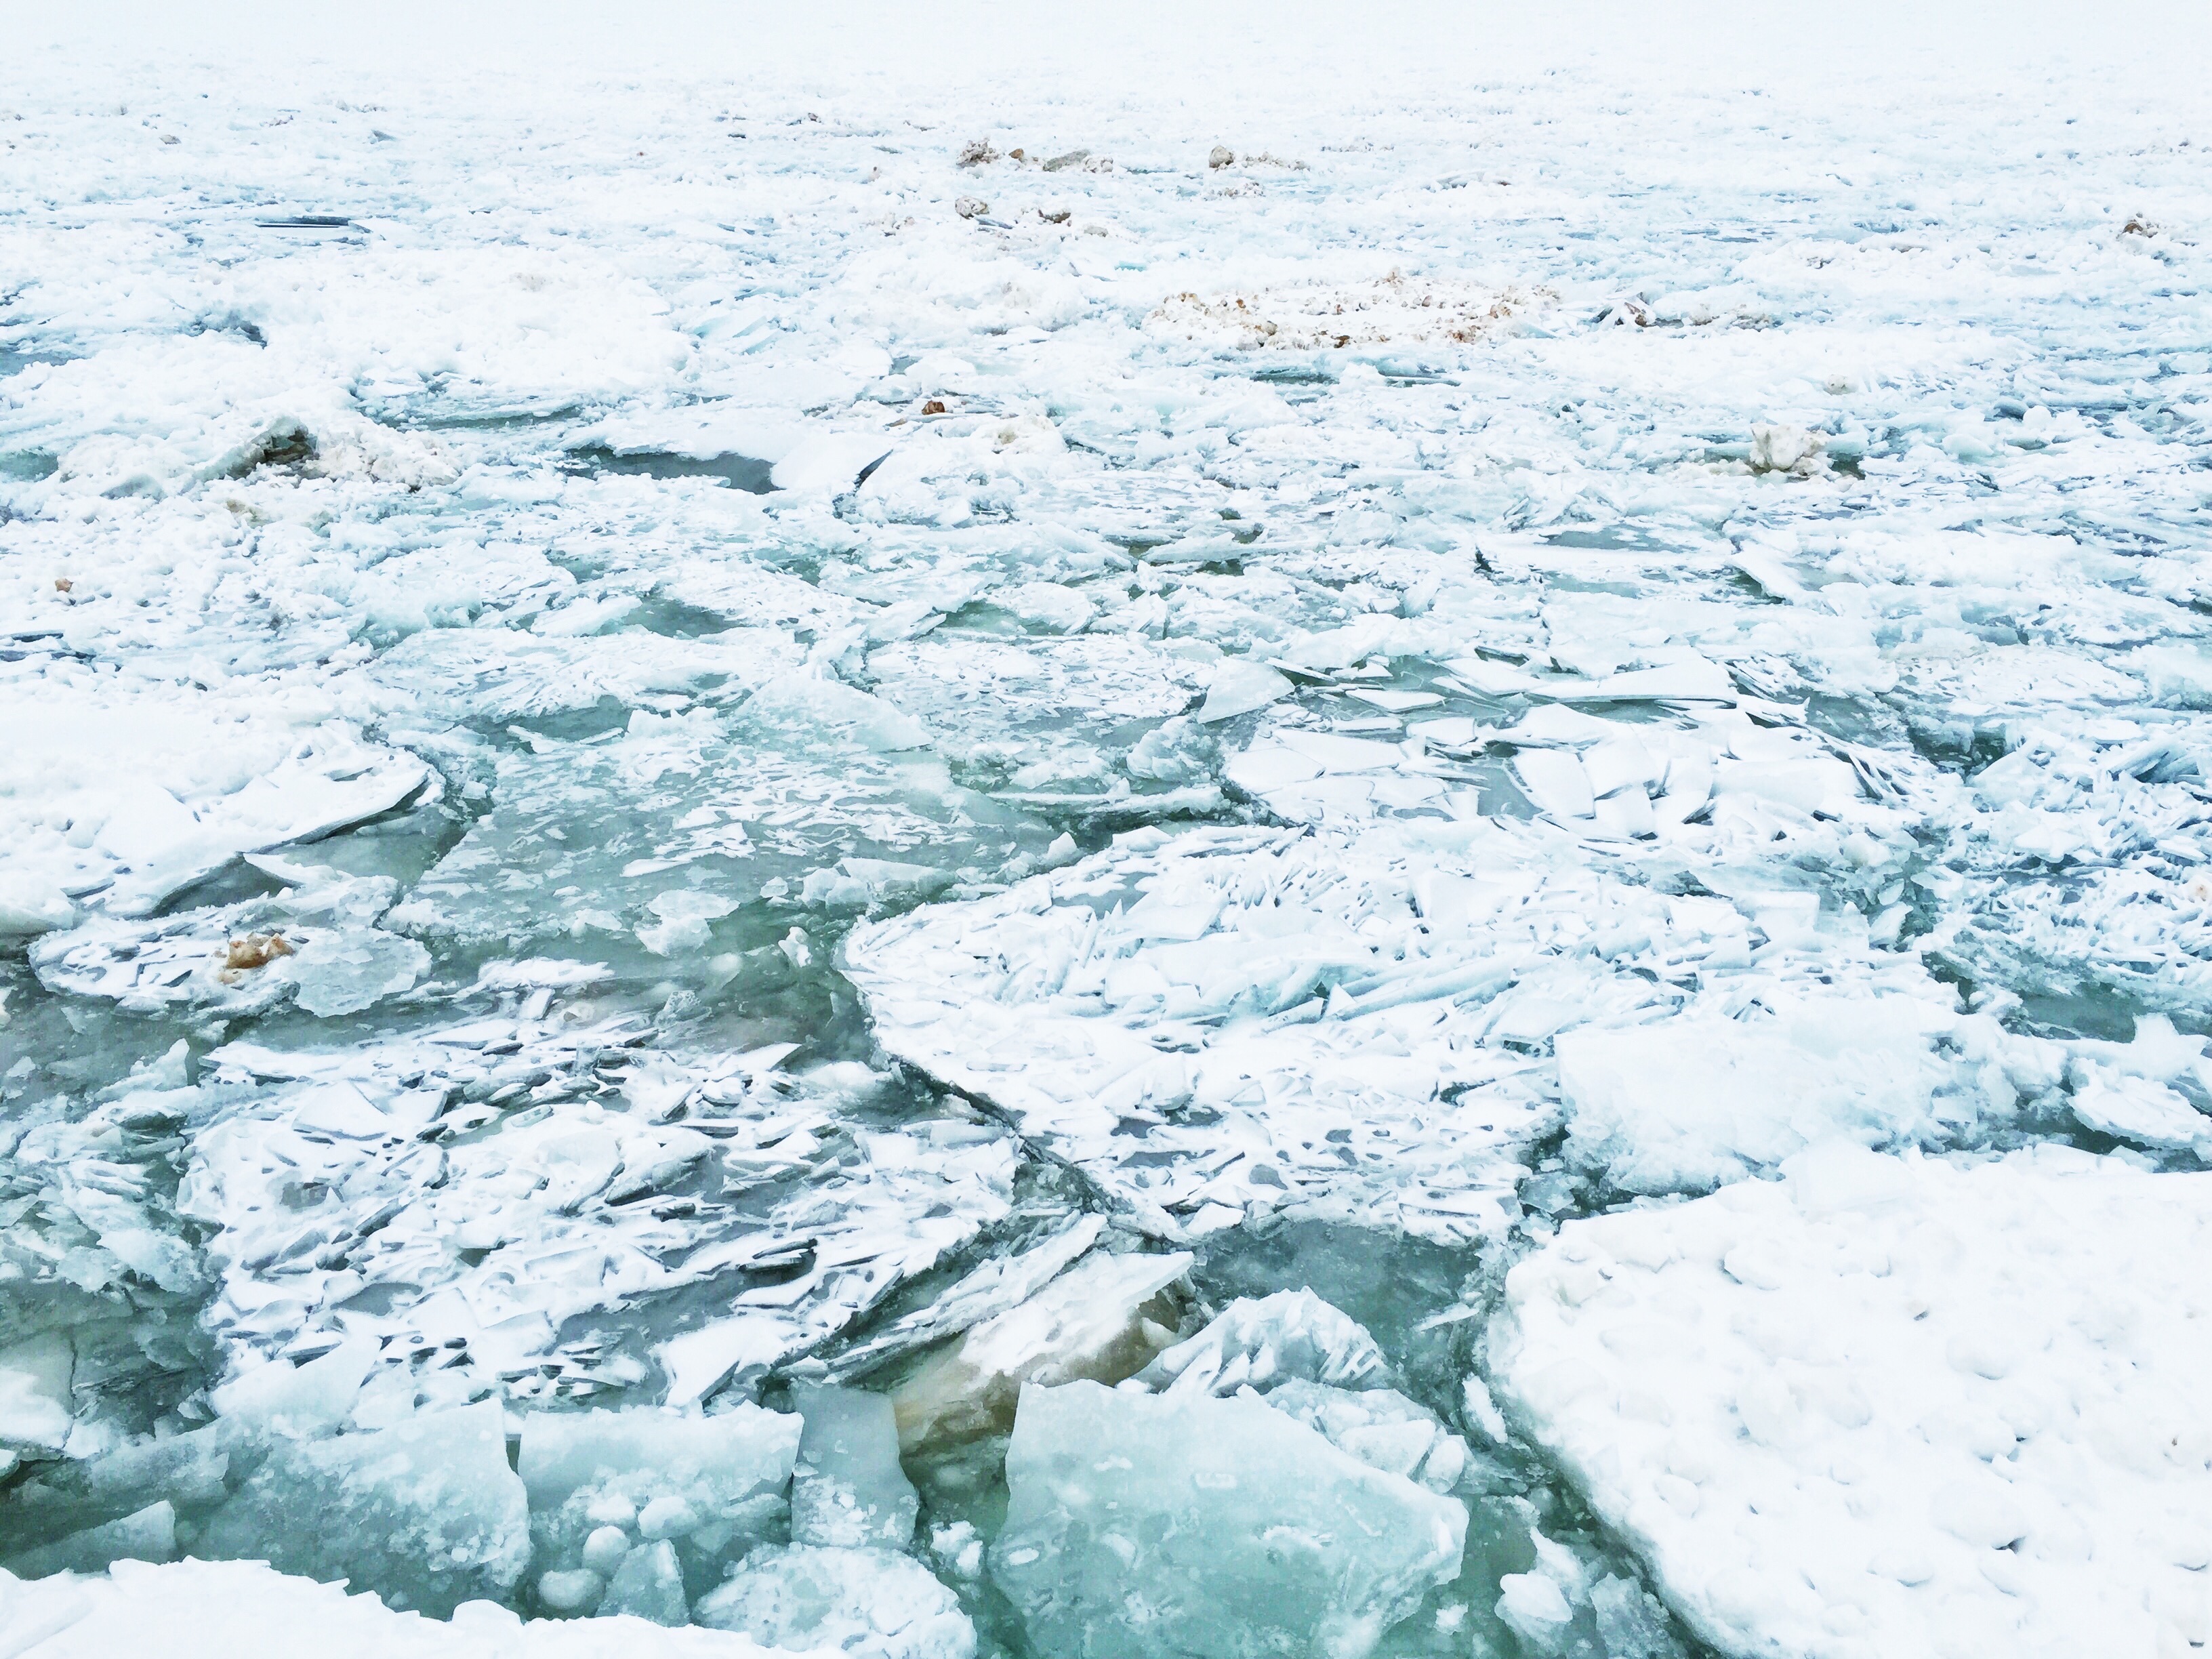
sea, ocean, ice, glacier, arctic, melting, tundra, freezing, landform, arctic ocean, geographical feature, glacial landform, geological phenomenon, wind wave, ice cap, sea ice, polar ice cap